Black-ish season 1

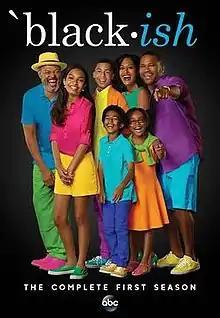
DVD cover

The first season of the television comedy series "Black-ish" aired between September 24, 2014, and May 20, 2015, on ABC in the United States. It was produced by Khalabo Ink Society, Wilmore Films, Cinema Gypsy Productions and Principato-Young Entertainment, with creator Kenya Barris, who also served as executive producer alongside Anthony Anderson, Brian Dobbins, Jonathan Groff and Helen Sugland.